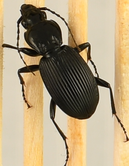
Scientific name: Pterostichus lachrymosus
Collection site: Mountain Lake Biological Station NEON (MLBS), plot MLBS_009